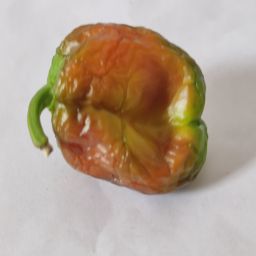
Crop: Bell Pepper
Quality: Old